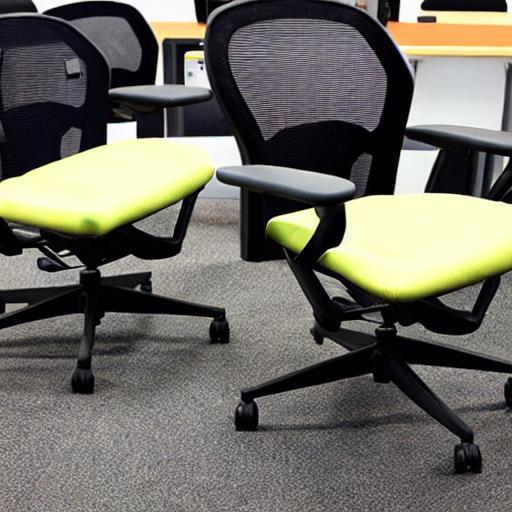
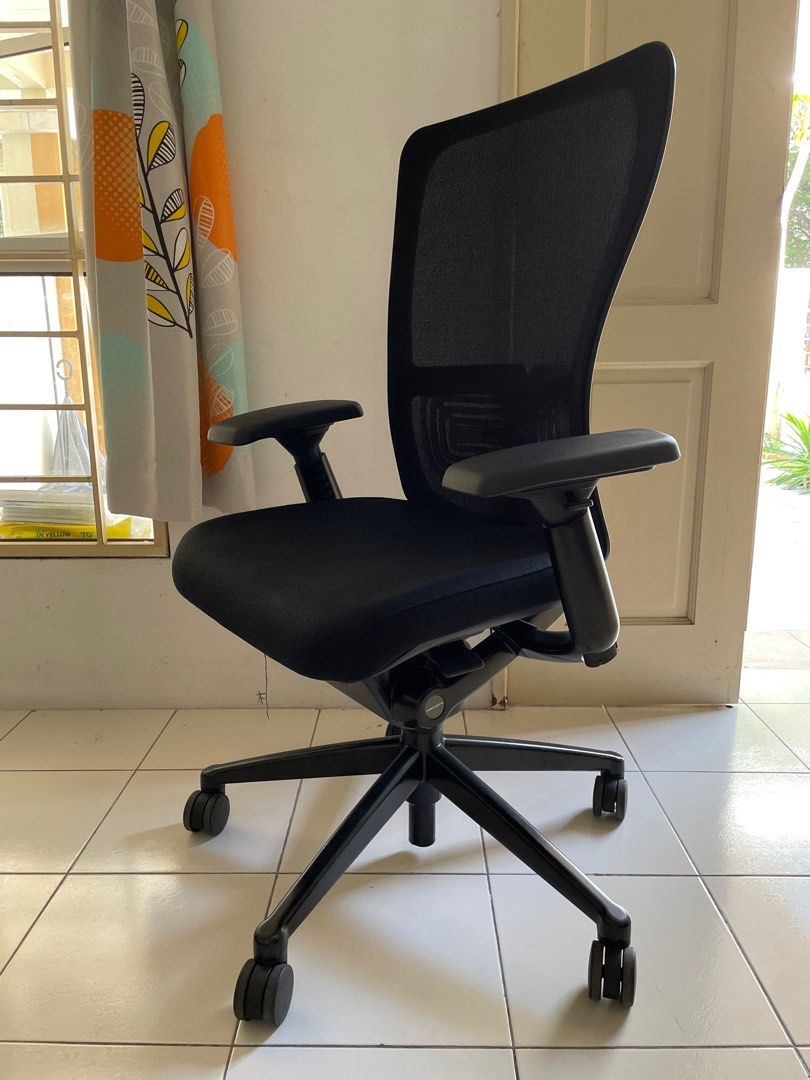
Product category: items_chair
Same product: no